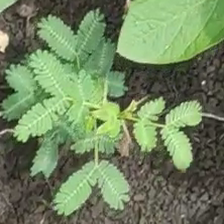
Weed species: Dwarf_cassia_(Chamaecrista pumila)